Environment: real
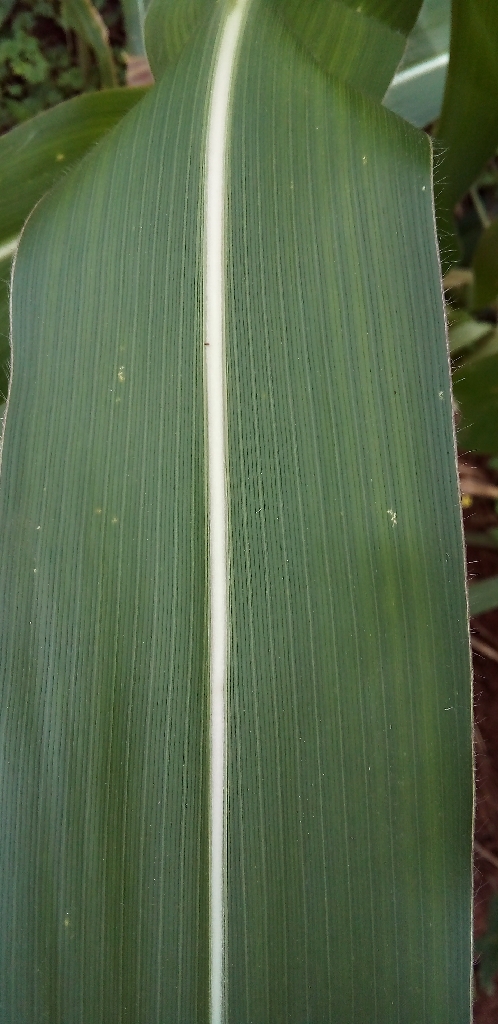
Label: healthy